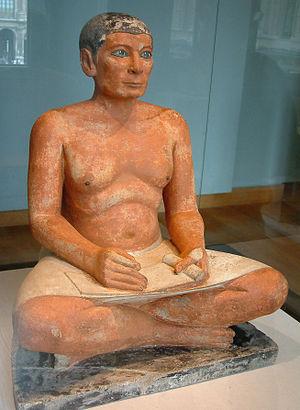
Le «
L'appellation art de l'Ancien Empire désigne la production artistique qui a lieu en Égypte entre la IIIᵉ et la VIᵉ dynastie. Elle se caractérise notamment par des complexes monumentaux et des statues de grande taille.
Le Livre des morts des Anciens Égyptiens a pour véritable titre, à l'époque de l'Égypte antique, Livre pour sortir au jour. Le « jour » en question est celui des vivants, mais aussi de tout principe lumineux s'opposant aux ténèbres, à l'oubli, à l'anéantissement et à la mort. Dans cette perspective, le défunt égyptien cherche à voyager dans la barque du dieu soleil Rê et à traverser le royaume d'Osiris.
L’écriture est un moyen de communication qui représente le langage à travers l'inscription de signes sur des supports variés. C'est une forme de technologie qui s'appuie sur les mêmes structures que la parole, comme le vocabulaire, la grammaire et la sémantique, mais avec des contraintes additionnelles liées au système de graphies propres à chaque culture. C'est d'une certaine façon « l'intégration de la langue des hommes au visible ».
L’écritoire, du latin scriptorium, est un objet qui rassemble tout le nécessaire à l’écriture. Cette écritoire a subi plusieurs transformations au fil des époques suite, non seulement dues à la mode mais surtout dues au mode d’écriture et à l’évolution du matériel.
Le scribe désigne dans l'Égypte antique un fonctionnaire lettré, éduqué dans l’art de l’écriture et de l’arithmétique. Omniprésent comme administrateur, comptable, littérateur ou écrivain public, il fait fonctionner l’État de Pharaon au sein de sa bureaucratie, de son armée ou de ses temples. Le scribe royal domine l’administration centrale. Les scribes supérieurs font partie de la cour du pharaon, ils ne paient pas d’impôts et n’ont pas d’obligations militaires.
Un copiste est un professionnel chargé de la reproduction de documents écrits ou d’œuvres d'arts. Ce métier est né de la nécessité de produire des copies de documents administratifs et de textes destinés à l'enseignement et à la propagation du savoir, bien avant l'invention de l'imprimerie, puis de la photographie et d'autres moyens de reproduction.
Le principe de conservation des documents en archivistique ou en sciences de l'information et des bibliothèques est l'un des piliers essentiels de ces disciplines, avec la collecte des documents, le classement des archives ou les classifications décimales ou documentaires des bibliothèques ou centres de ressources.